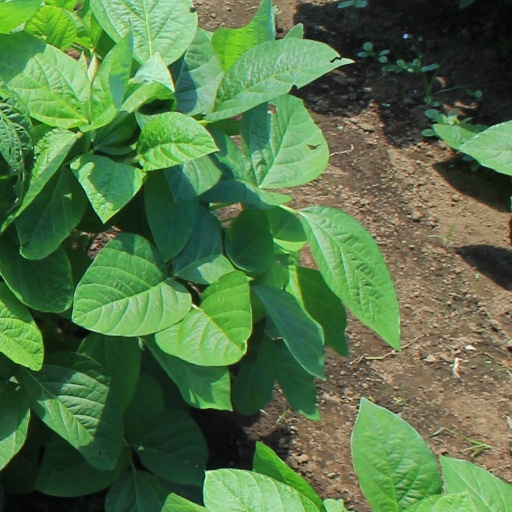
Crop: soybean